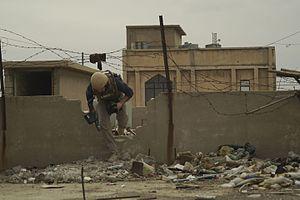
La bataille de Mossoul a lieu du 17 octobre 2016 au 10 juillet 2017, lors de la seconde guerre civile irakienne, pour la reconquête de Mossoul, la seconde ville d'Irak. Elle oppose les forces gouvernementales irakiennes, les peshmergas du Gouvernement régional du Kurdistan, les milices chiites des Hachd al-Chaabi, quelques milices sunnites et chrétiennes et les forces de la coalition, aux djihadistes de l'État islamique qui contrôlent la ville depuis la bataille de juin 2014.